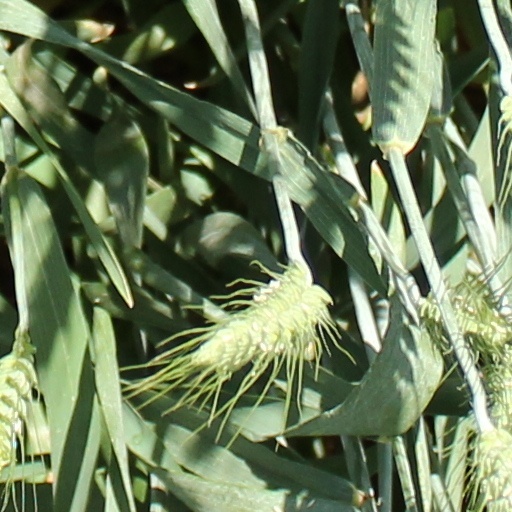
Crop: wheat